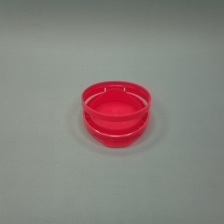
Color: red/orange/pink/fuchsia/brown
Cap type: hinged cap